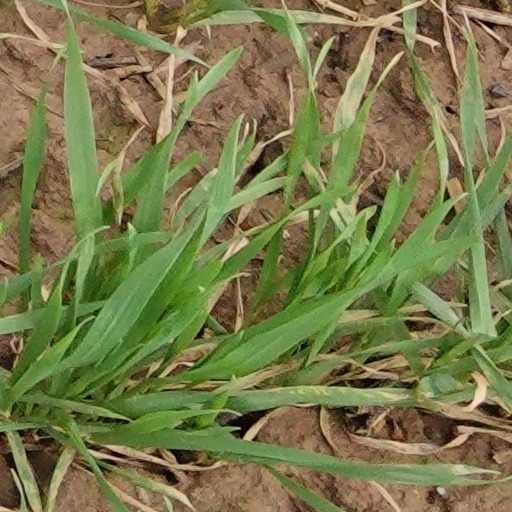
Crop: wheat